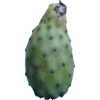
Label: cactus_fruit_green